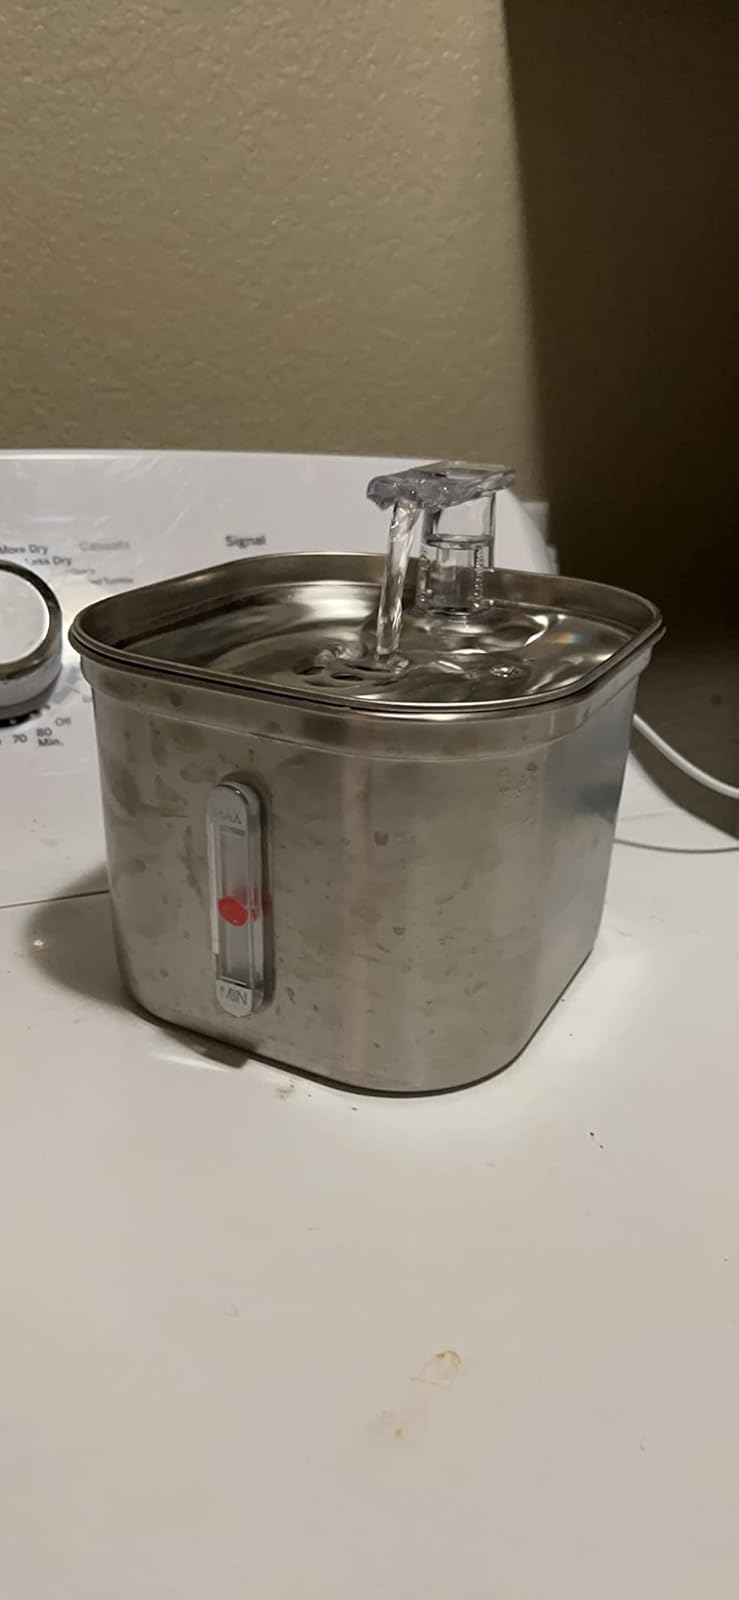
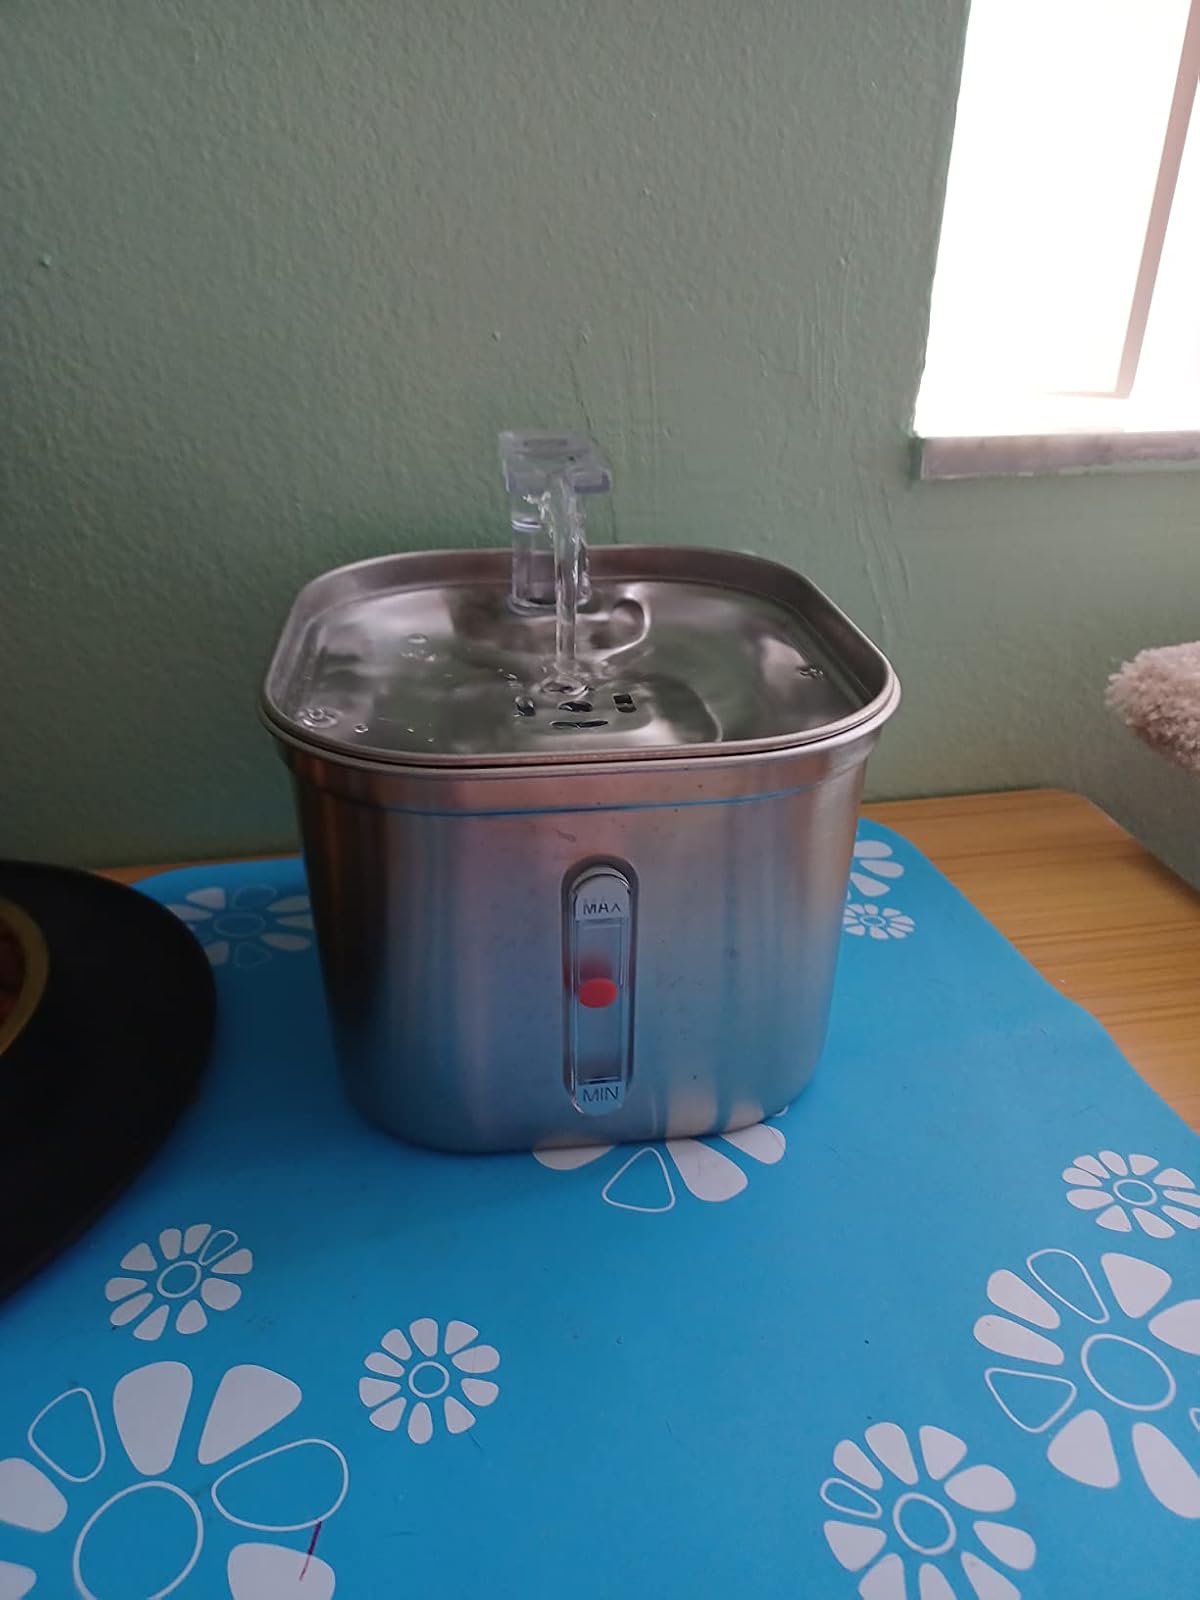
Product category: items_bowl
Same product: yes